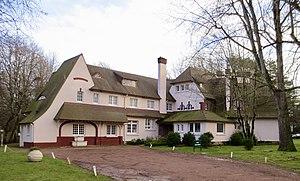
2019 - Le Touquet-Paris-Plage - Centre Léonce Deprez, 207, avenue du Général-de-Gaulle.
Léonce Deprez, né le 10 juillet 1927 à Béthune et mort le 7 juillet 2017 à Rang-du-Fliers, est un sportif et homme politique français et maire du Touquet-Paris-Plage. Il est qualifié de maire du Touquet des quatre saisons.